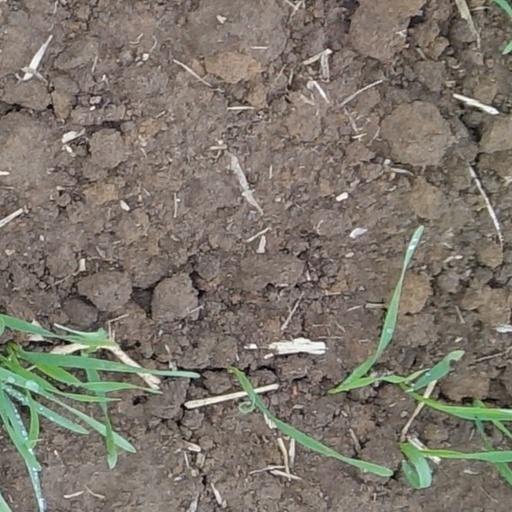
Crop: wheat